Evan Bayh 2008 presidential campaign

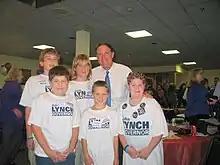
Bayh posing with a group of children in New Hampshire while making an appearance on behalf of John Lynch's gubernatorial campaign

Bayh continued to campaign in Iowa and New Hampshire as November 2005 approached. Media outlets reported that 10 potential presidential candidates had visited Iowa in October. When asked about the attention given to the state 26 months prior to the caucus, Bayh replied that he "wish[ed] the process didn't begin this early, but it does". Later in the month, former chief counsel and master political strategist for Bayh, Federal District Judge David Hamilton ruled that prayer could not be conducted prior to the opening of the state legislature in Indiana, reasoning that the mention of "Jesus Christ" as "Savior" or "Son of God" is unconstitutional. Commentators argued that the decision diminished Bayh's label as the "centrist candidate" for the Democratic nomination due to his connections to the judge.